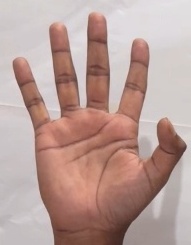
ASL sign: 5